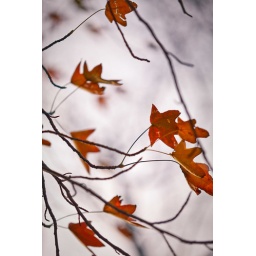
While there are many colors in autumn, red or orange is the most common one.